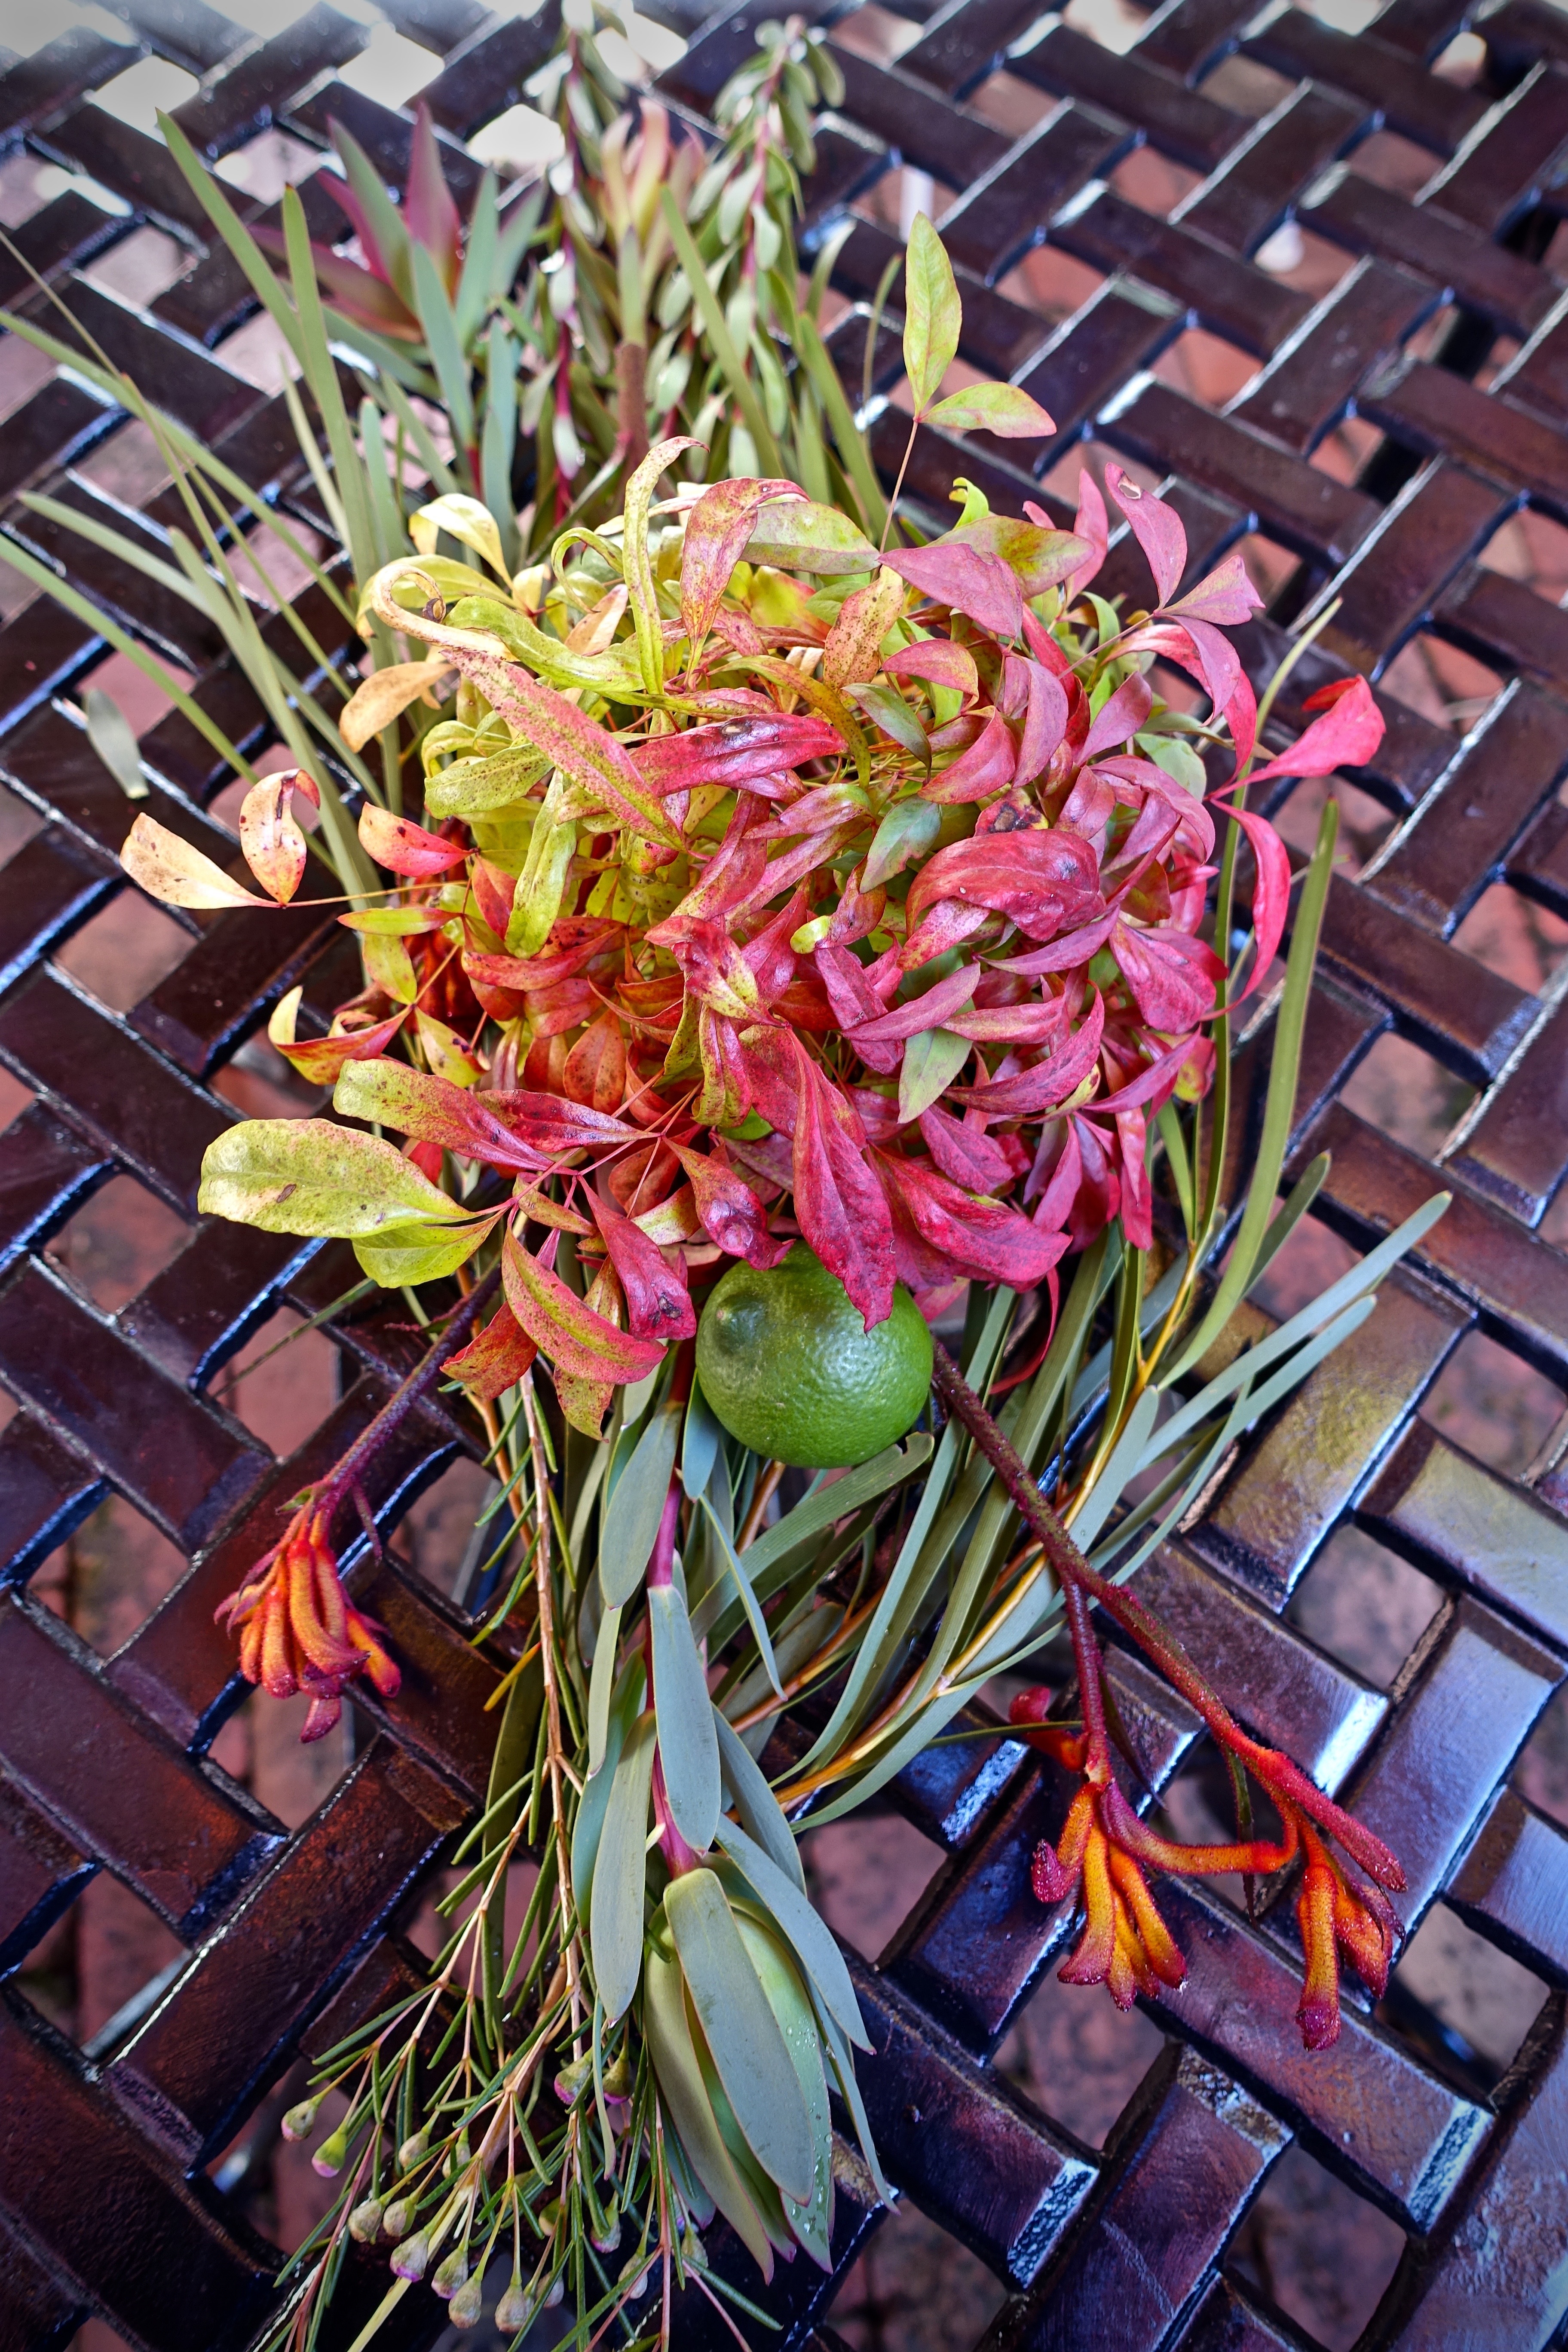
plant, flower, floral, bouquet, decoration, color, botany, flora, flowers, arrangement, art, floristry, retail, flowering plant, flower bouquet, floral design, land plant, flower arranging